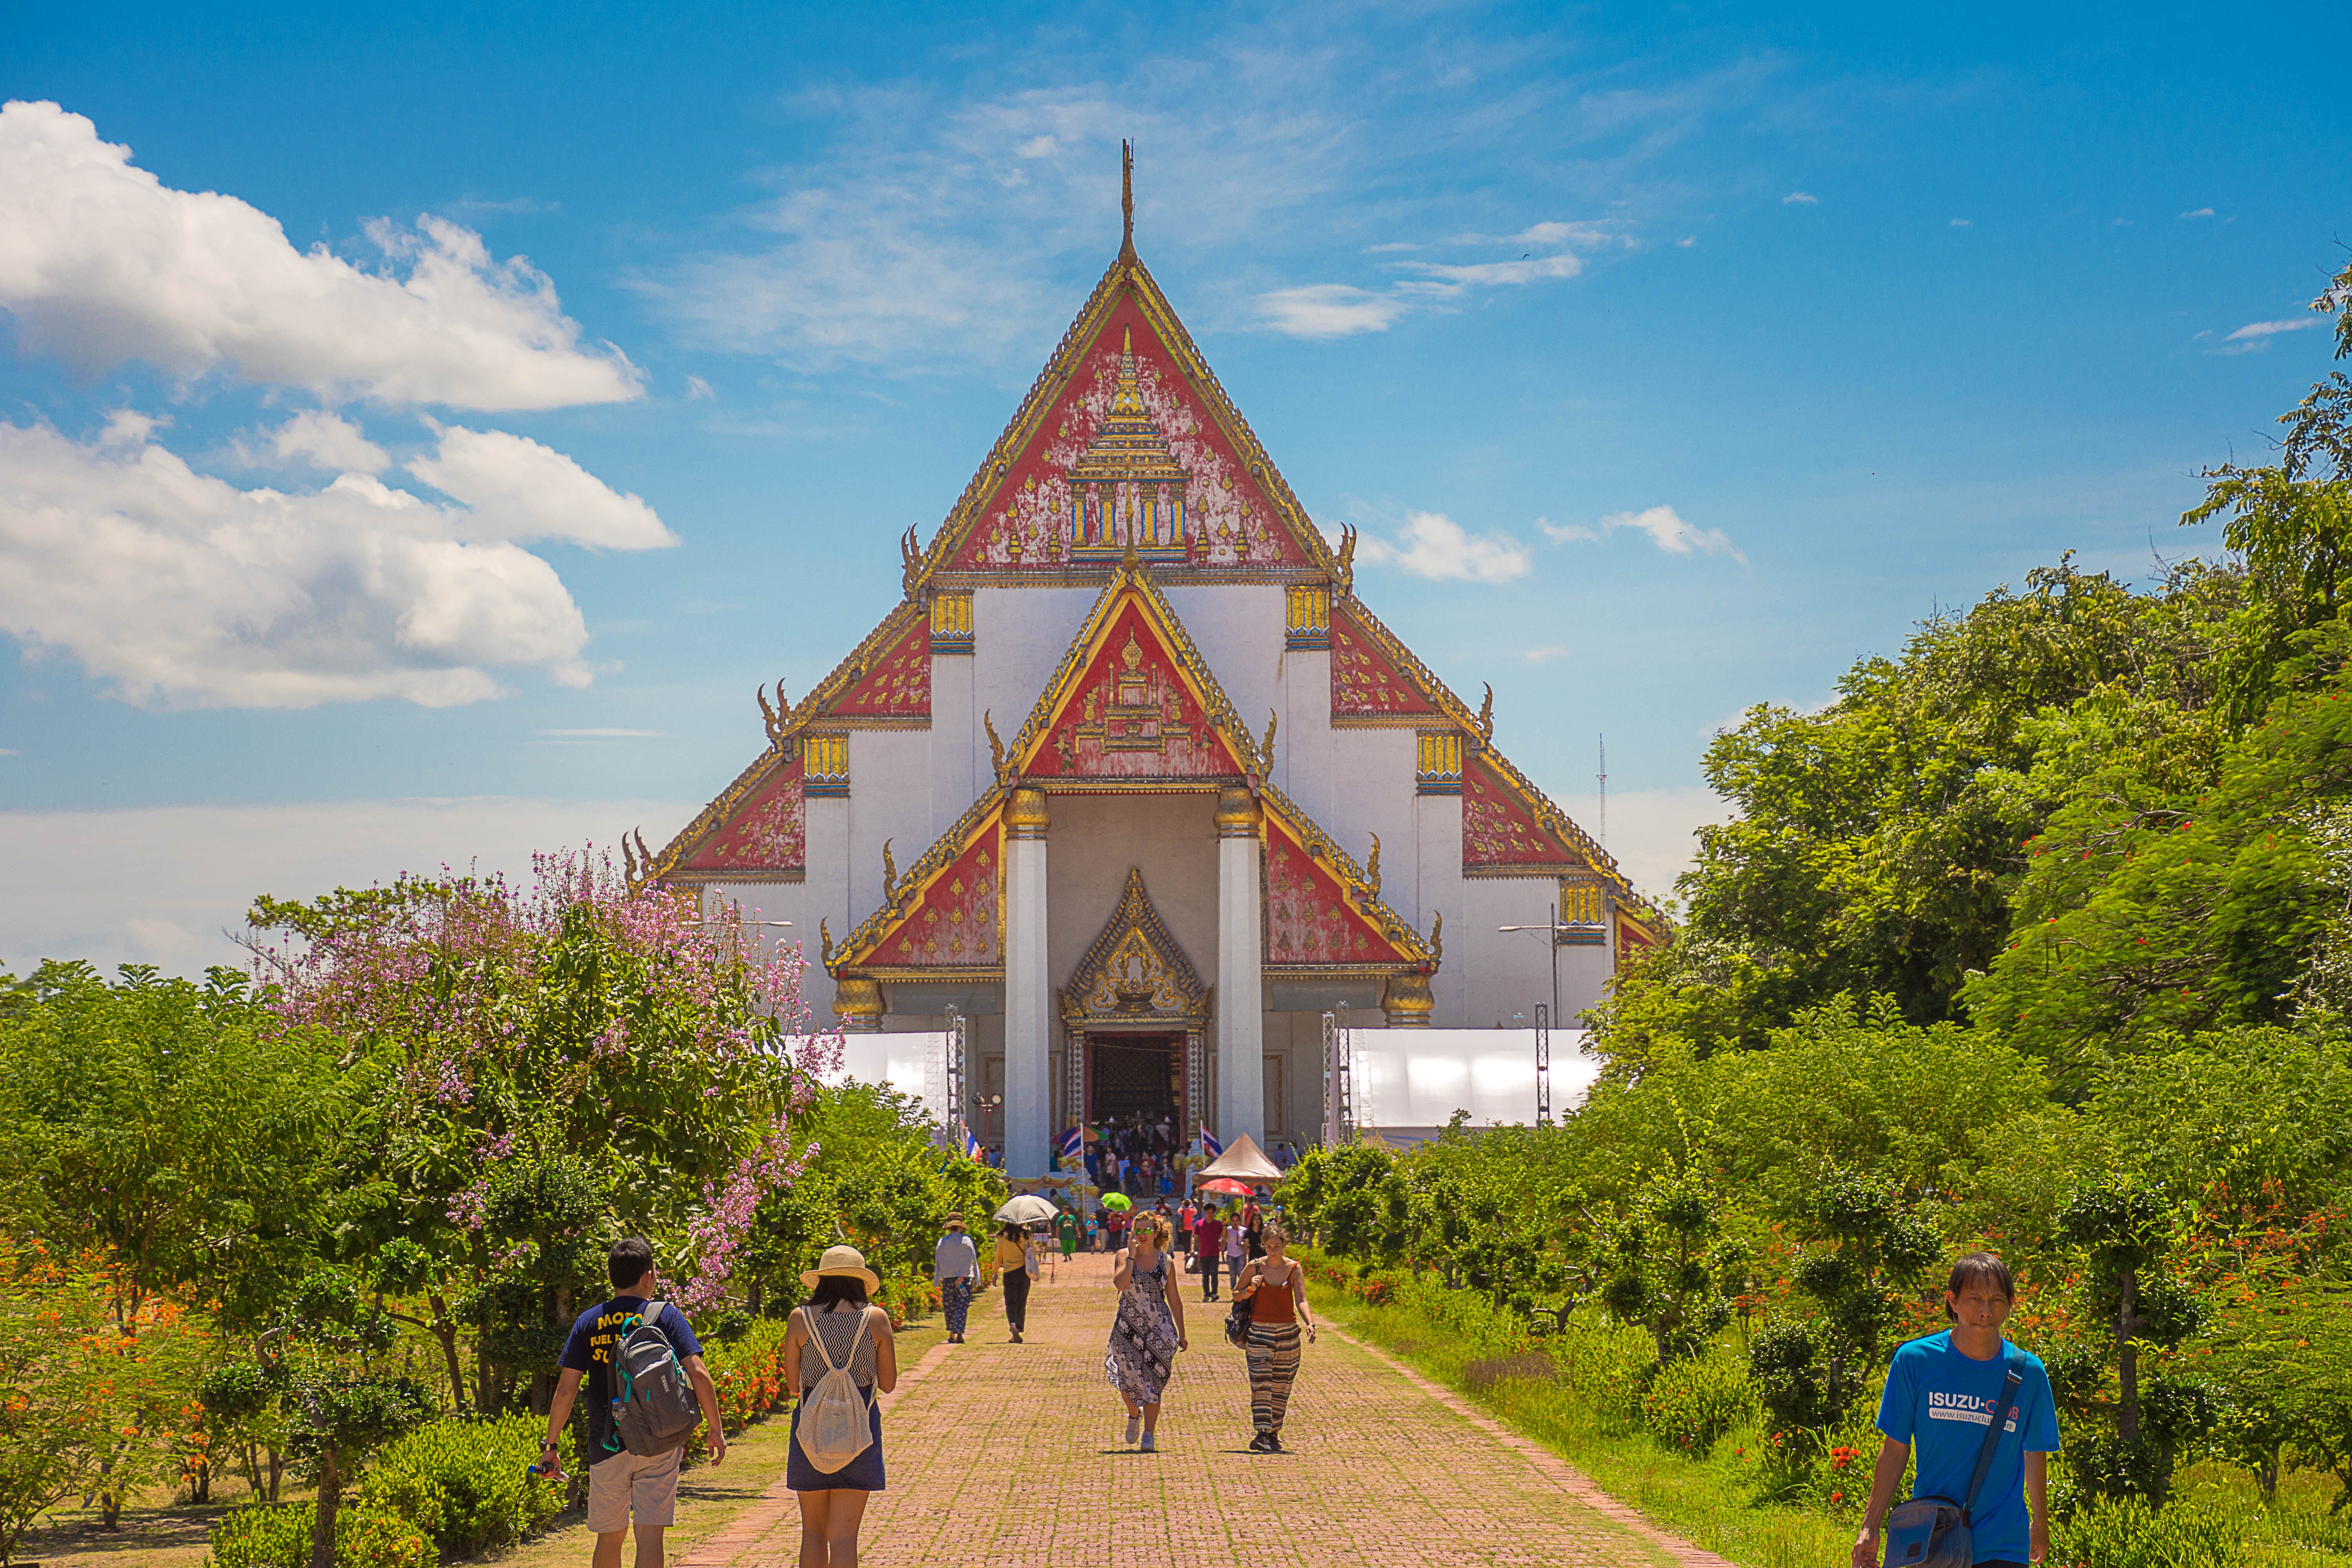
building, buddhism, religion, landmark, tourism, place of worship, thailand, temple, shrine, estate, wat, thailand temple, thailand sightseeing